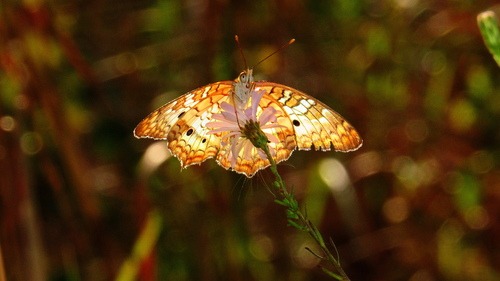
Scientific name: Anartia jatrophae
Common name: White peacock
Family: Nymphalidae
Order: Lepidoptera
Pollinator type: Primary pollinator
Habitat: Gardens, parks, and open areas
Geographic range: Southern United States to Argentina
Conservation status: Least Concern